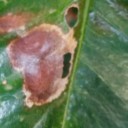
Label: Miner